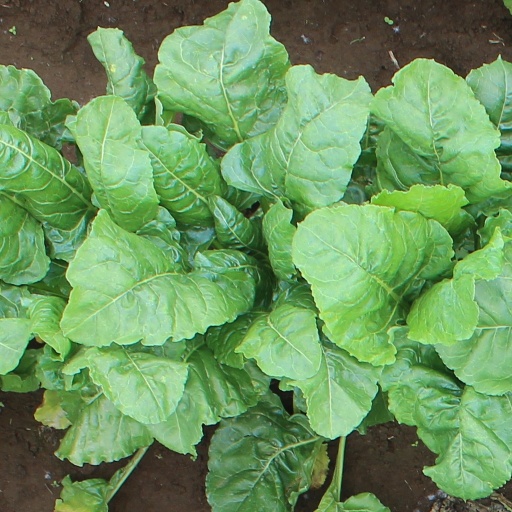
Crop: sugar beet